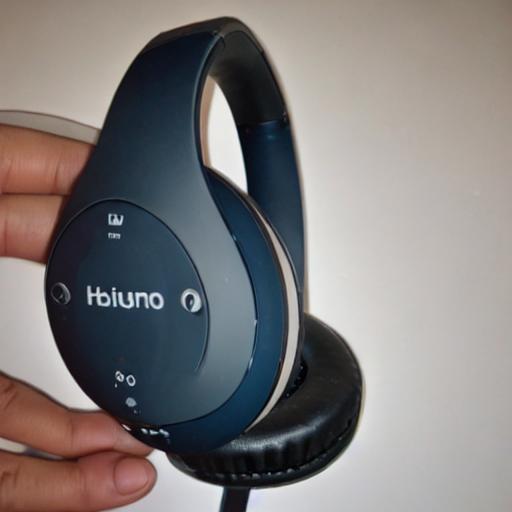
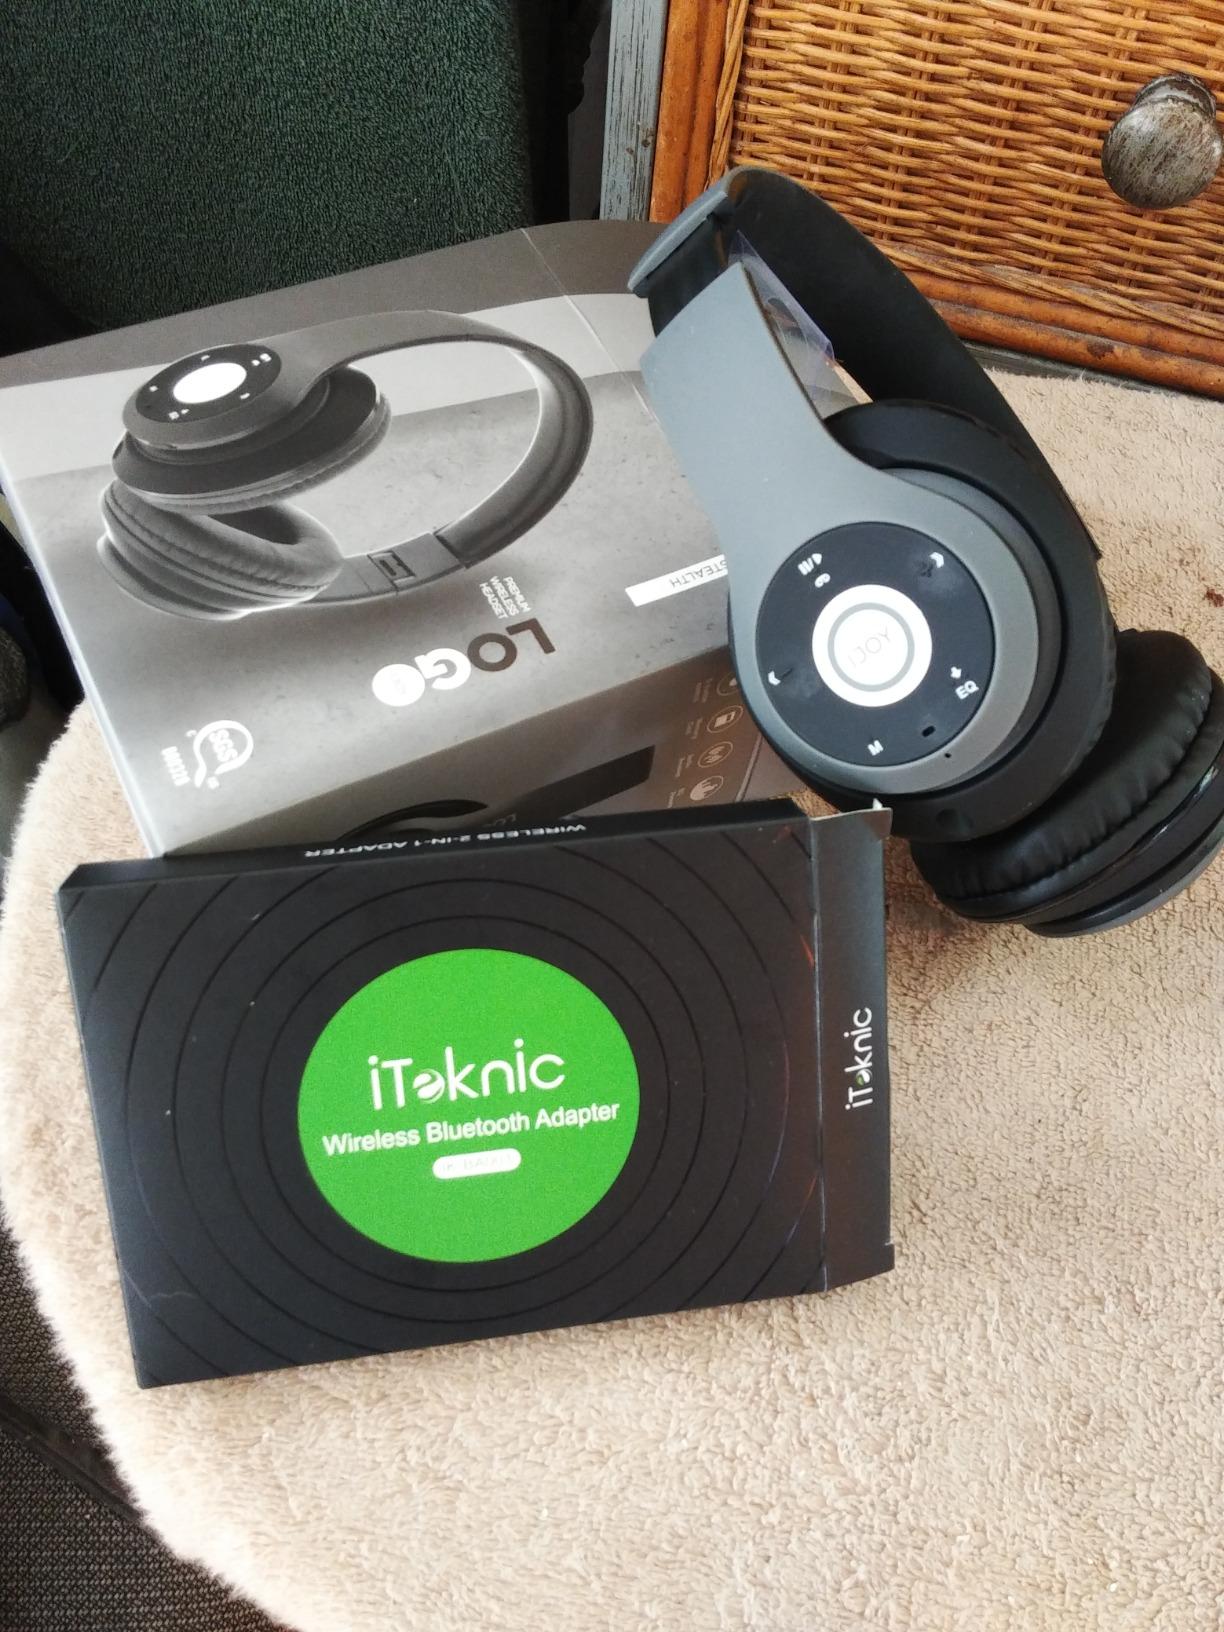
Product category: headphones
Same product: no